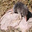
Label: shrew